Pulhal Lake

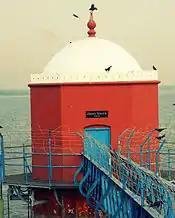
Jones Tower

Jones Tower was built in 1881 in Pulhal lake. It is used to measure the depth of the lake water level. The surrounding bund roads are used by many for exercises such as walking, running. High level Electric motors are used to inlet the water from the lake to the tank before the cleaning process. There are 11 Electric motor pumps located play an important role when the dry season is available for providing drinking water to the Chennai city.